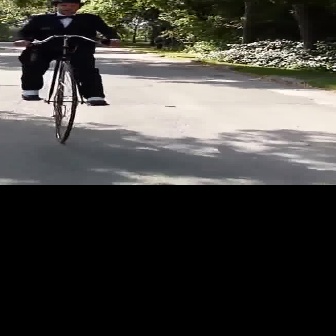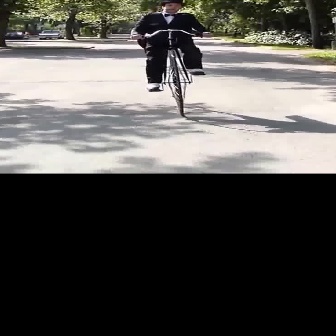
  Please identify the target specified by the bounding box [11,34,121,143] in the first image and locate it in the second image. Return the coordinates in [x_min,y_min,x_max,y_max] format.
Answer: [128,29,214,114]